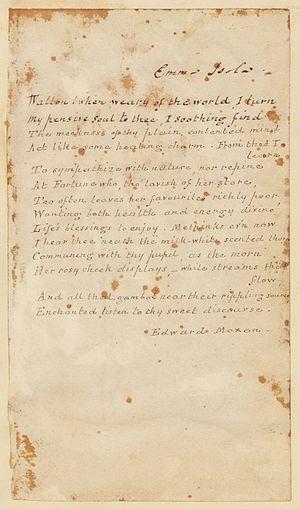
Edward Moxon, baptisé le 12 décembre 1801 et mort le 3 juin 1858, est un poète et un éditeur britannique.